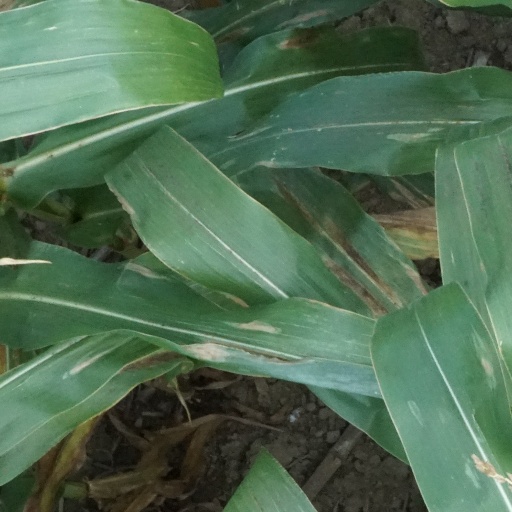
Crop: maize; corn